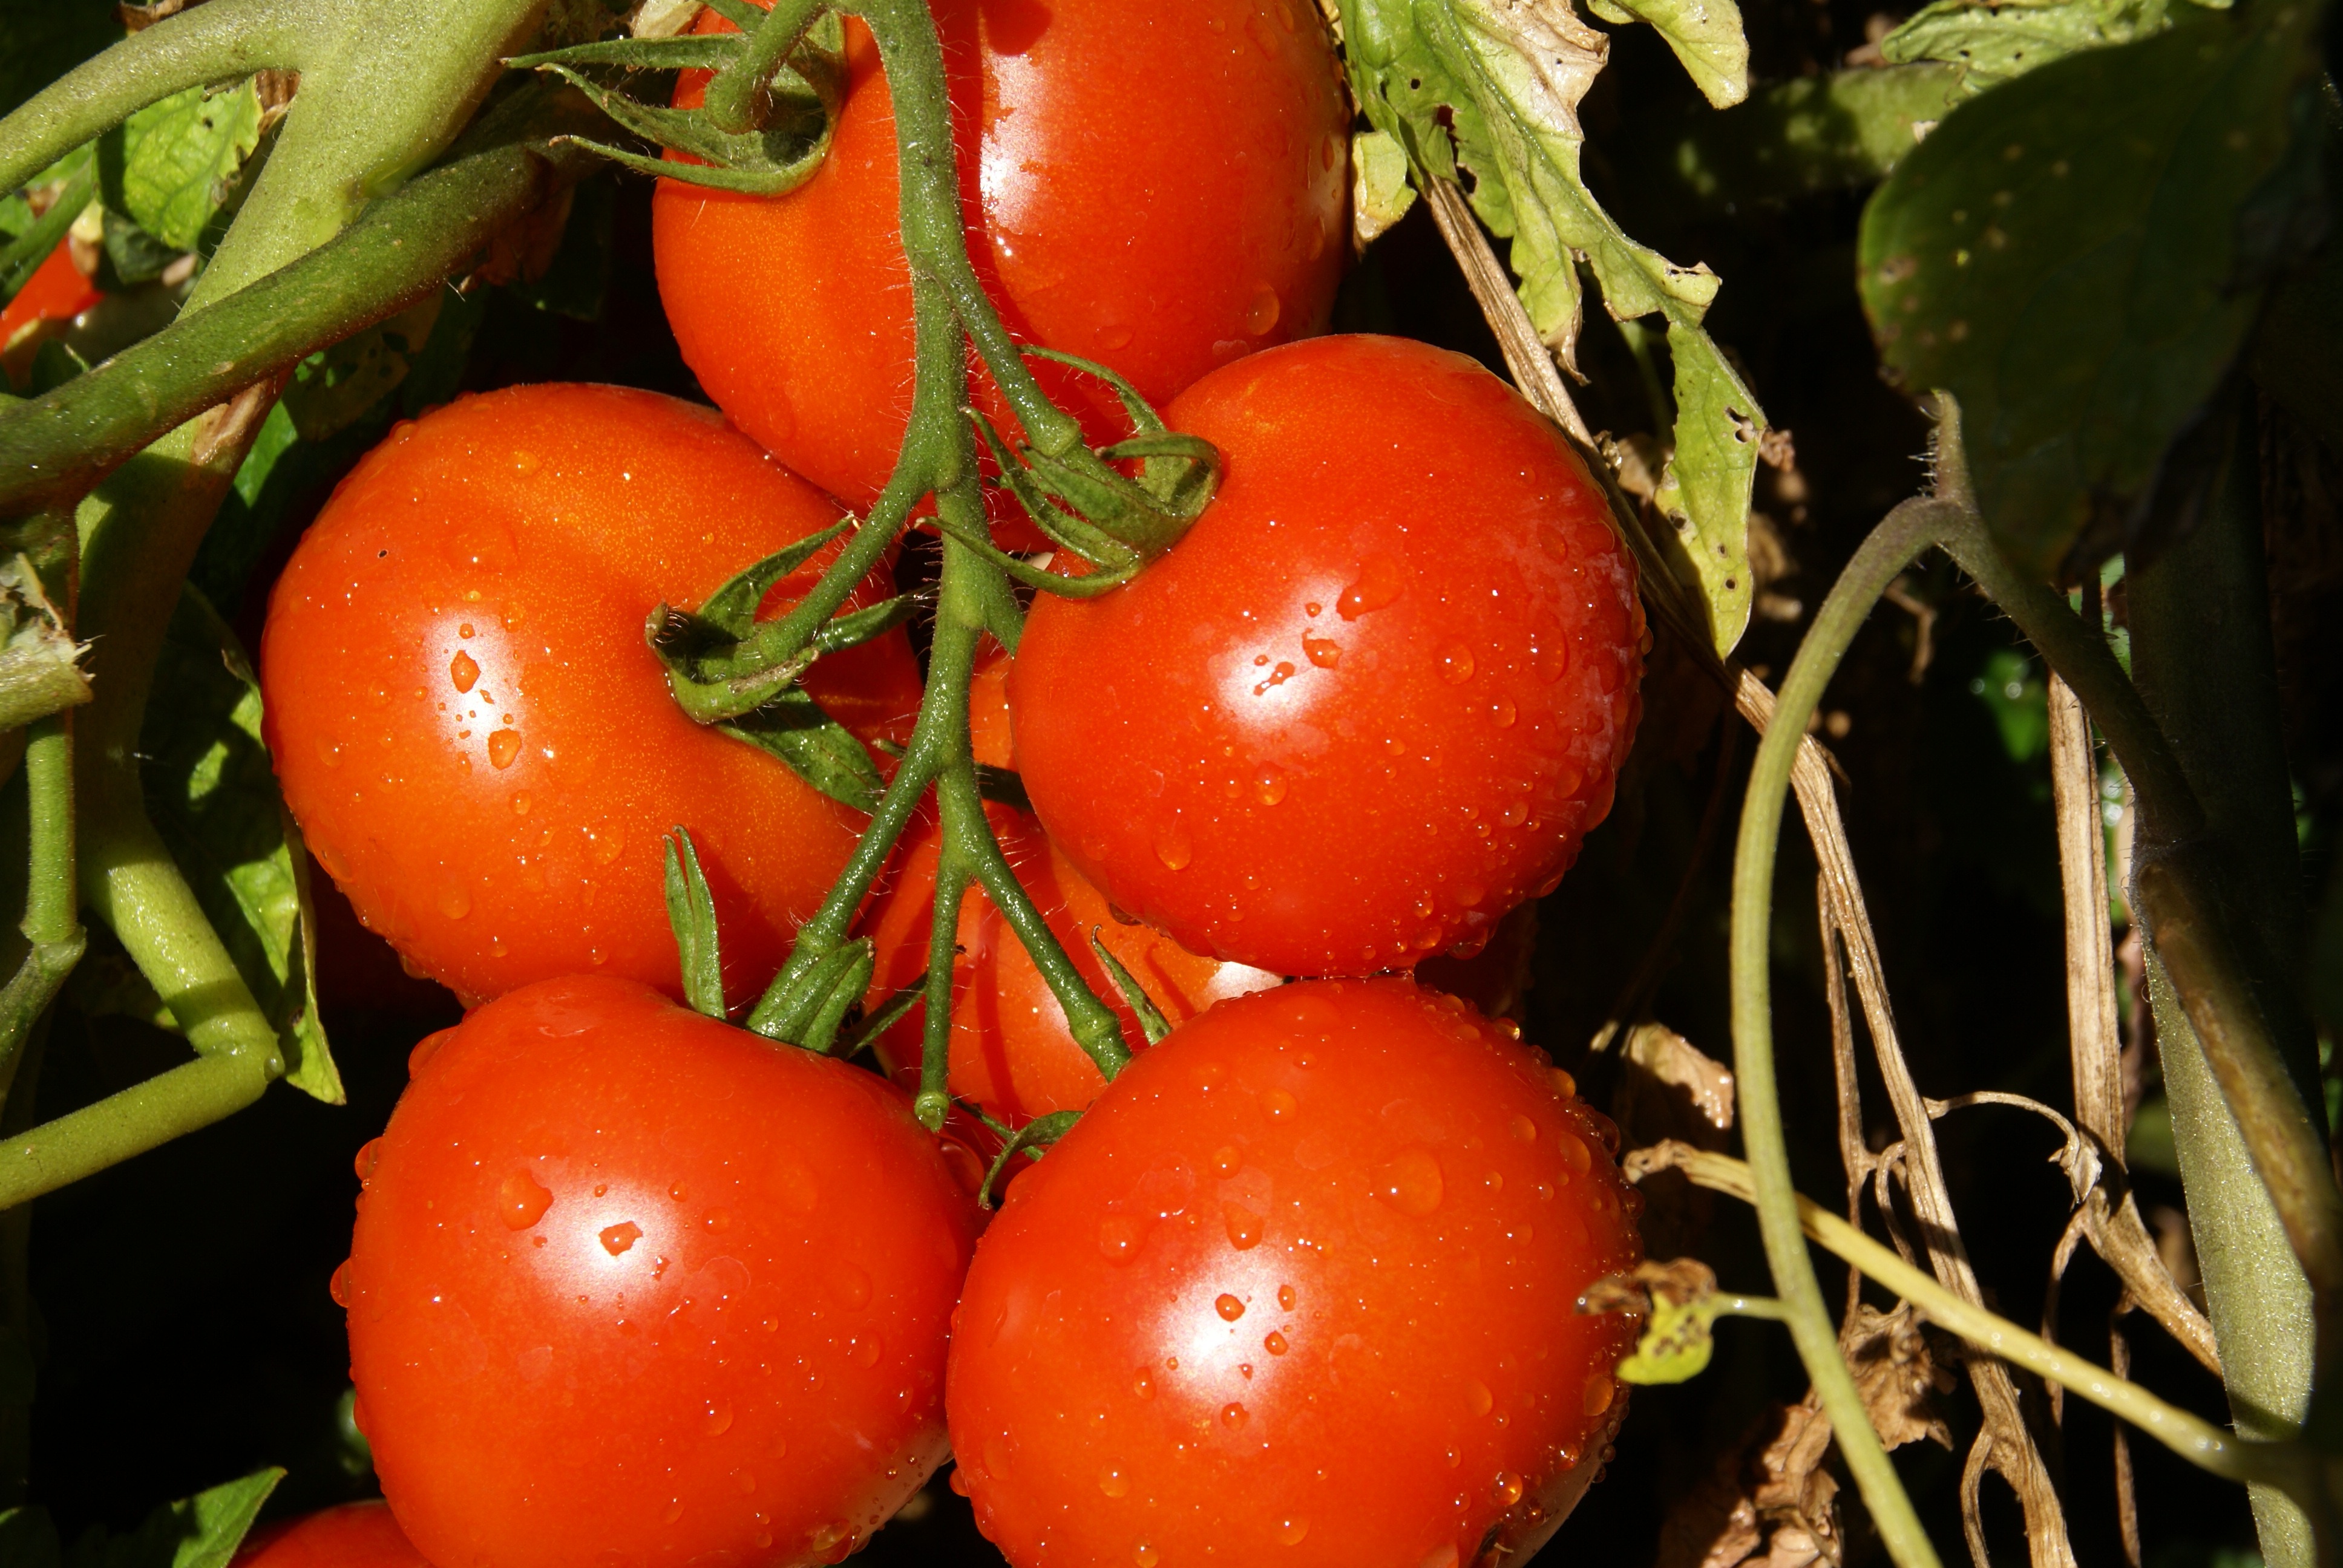
nature, plant, vine, fruit, summer, ripe, food, red, harvest, produce, vegetable, fresh, garden, juicy, healthy, delicious, plants, tomato, vitamin, vegetables, dinner, growing, tomatoes, vegetarian, diet, healthy food, organic, flowering plant, land plant, potato and tomato genus